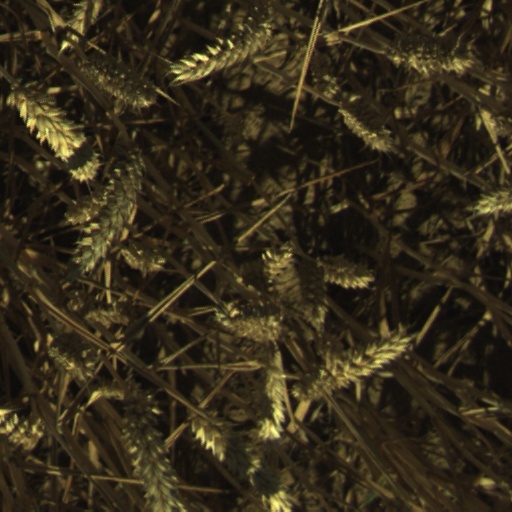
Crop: wheat